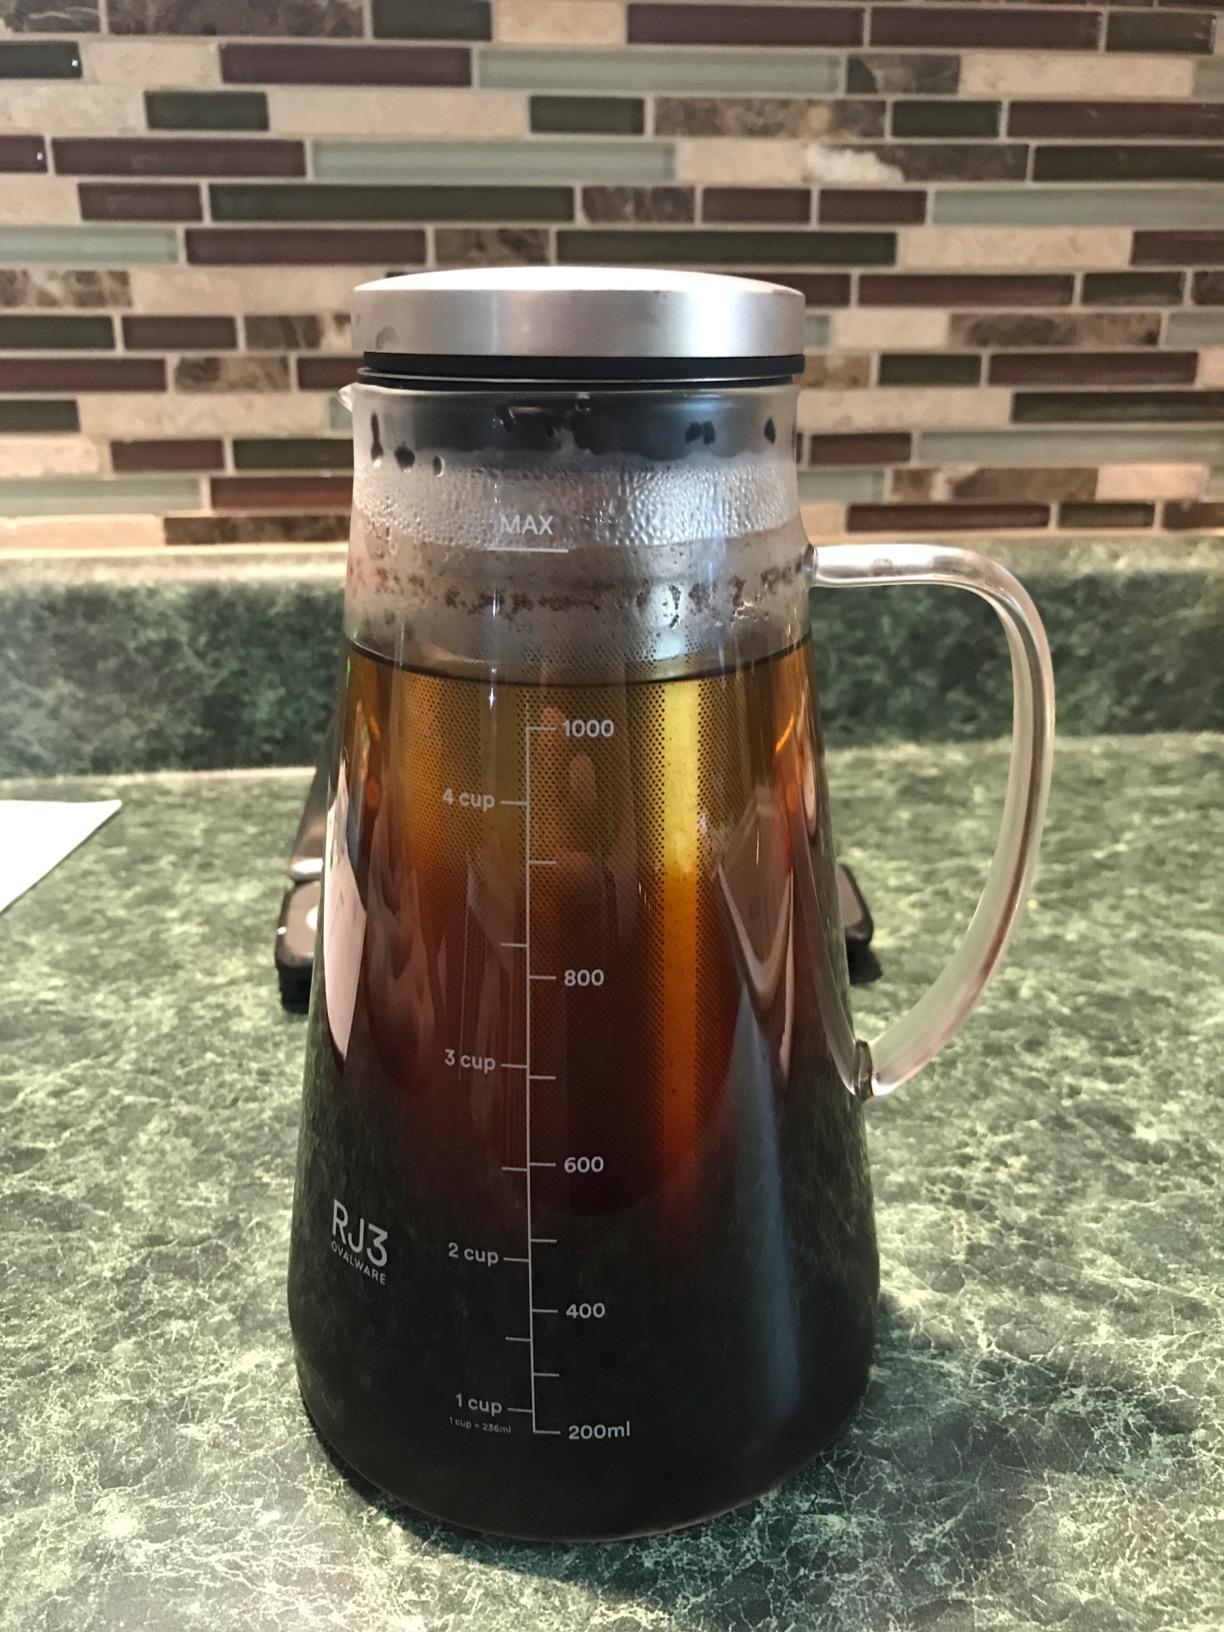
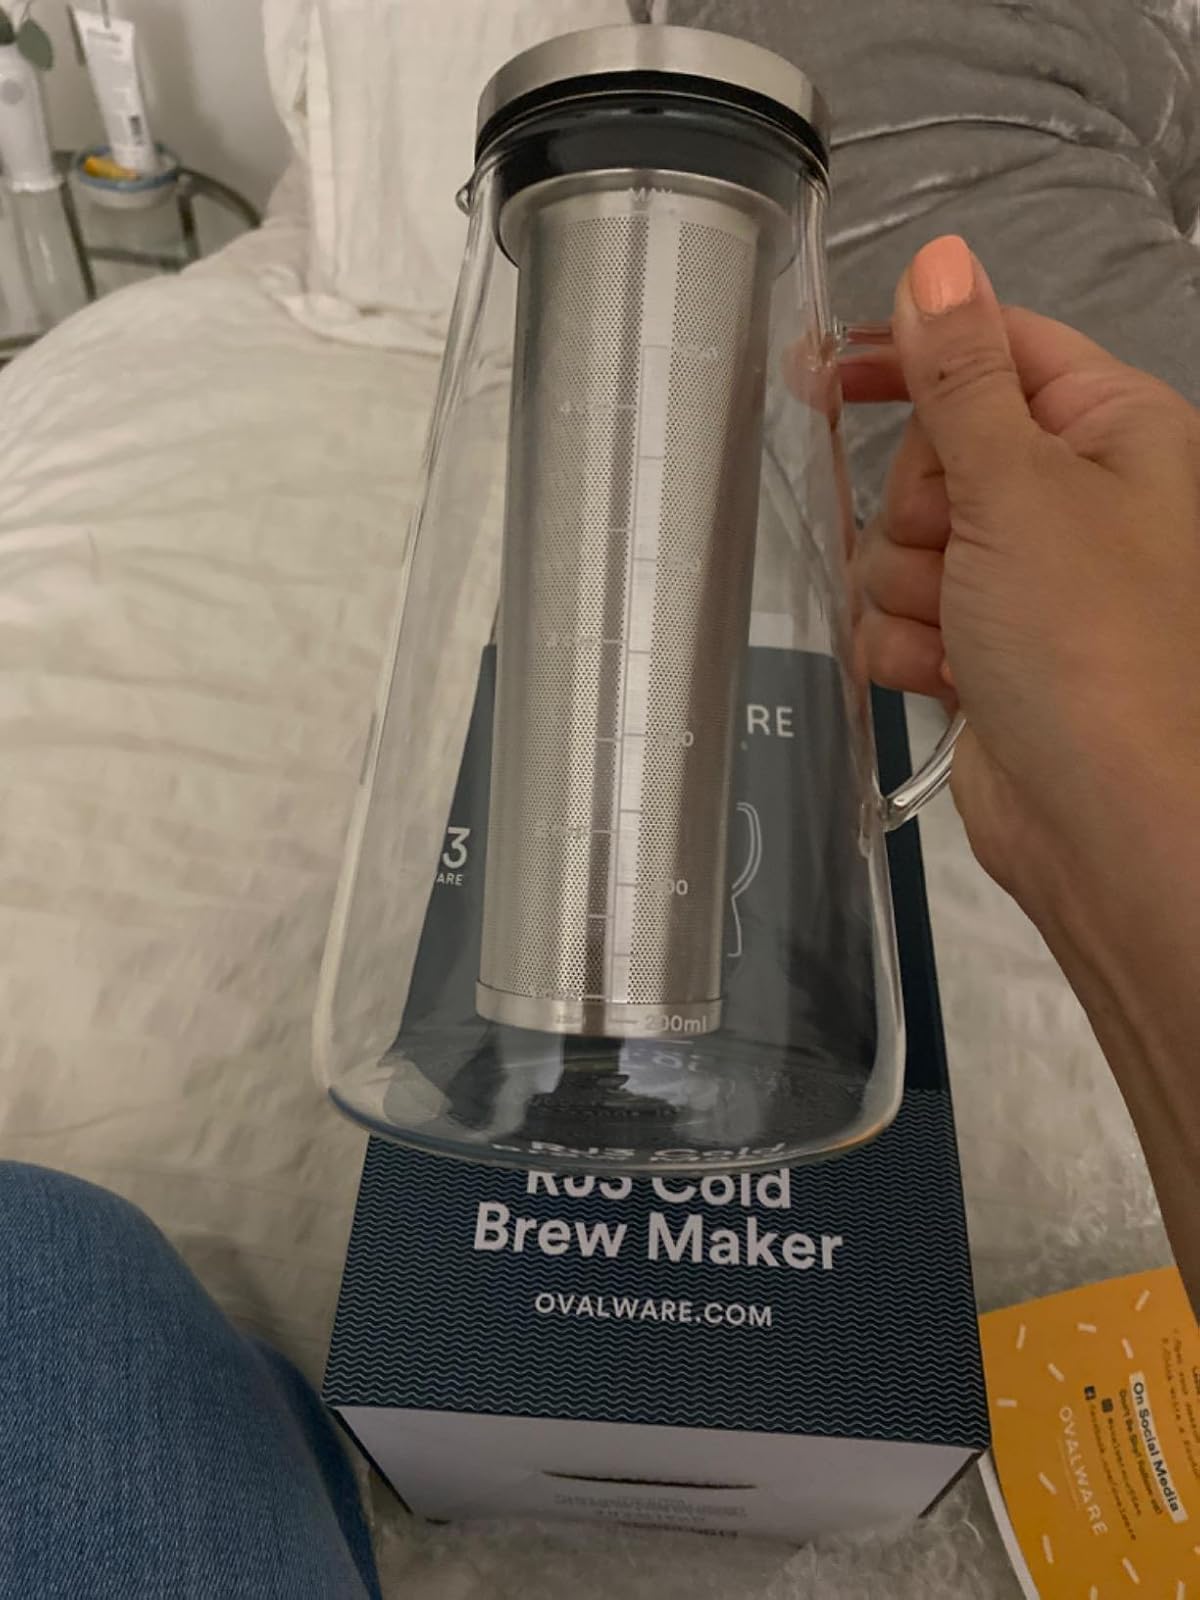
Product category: items_tea
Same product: yes